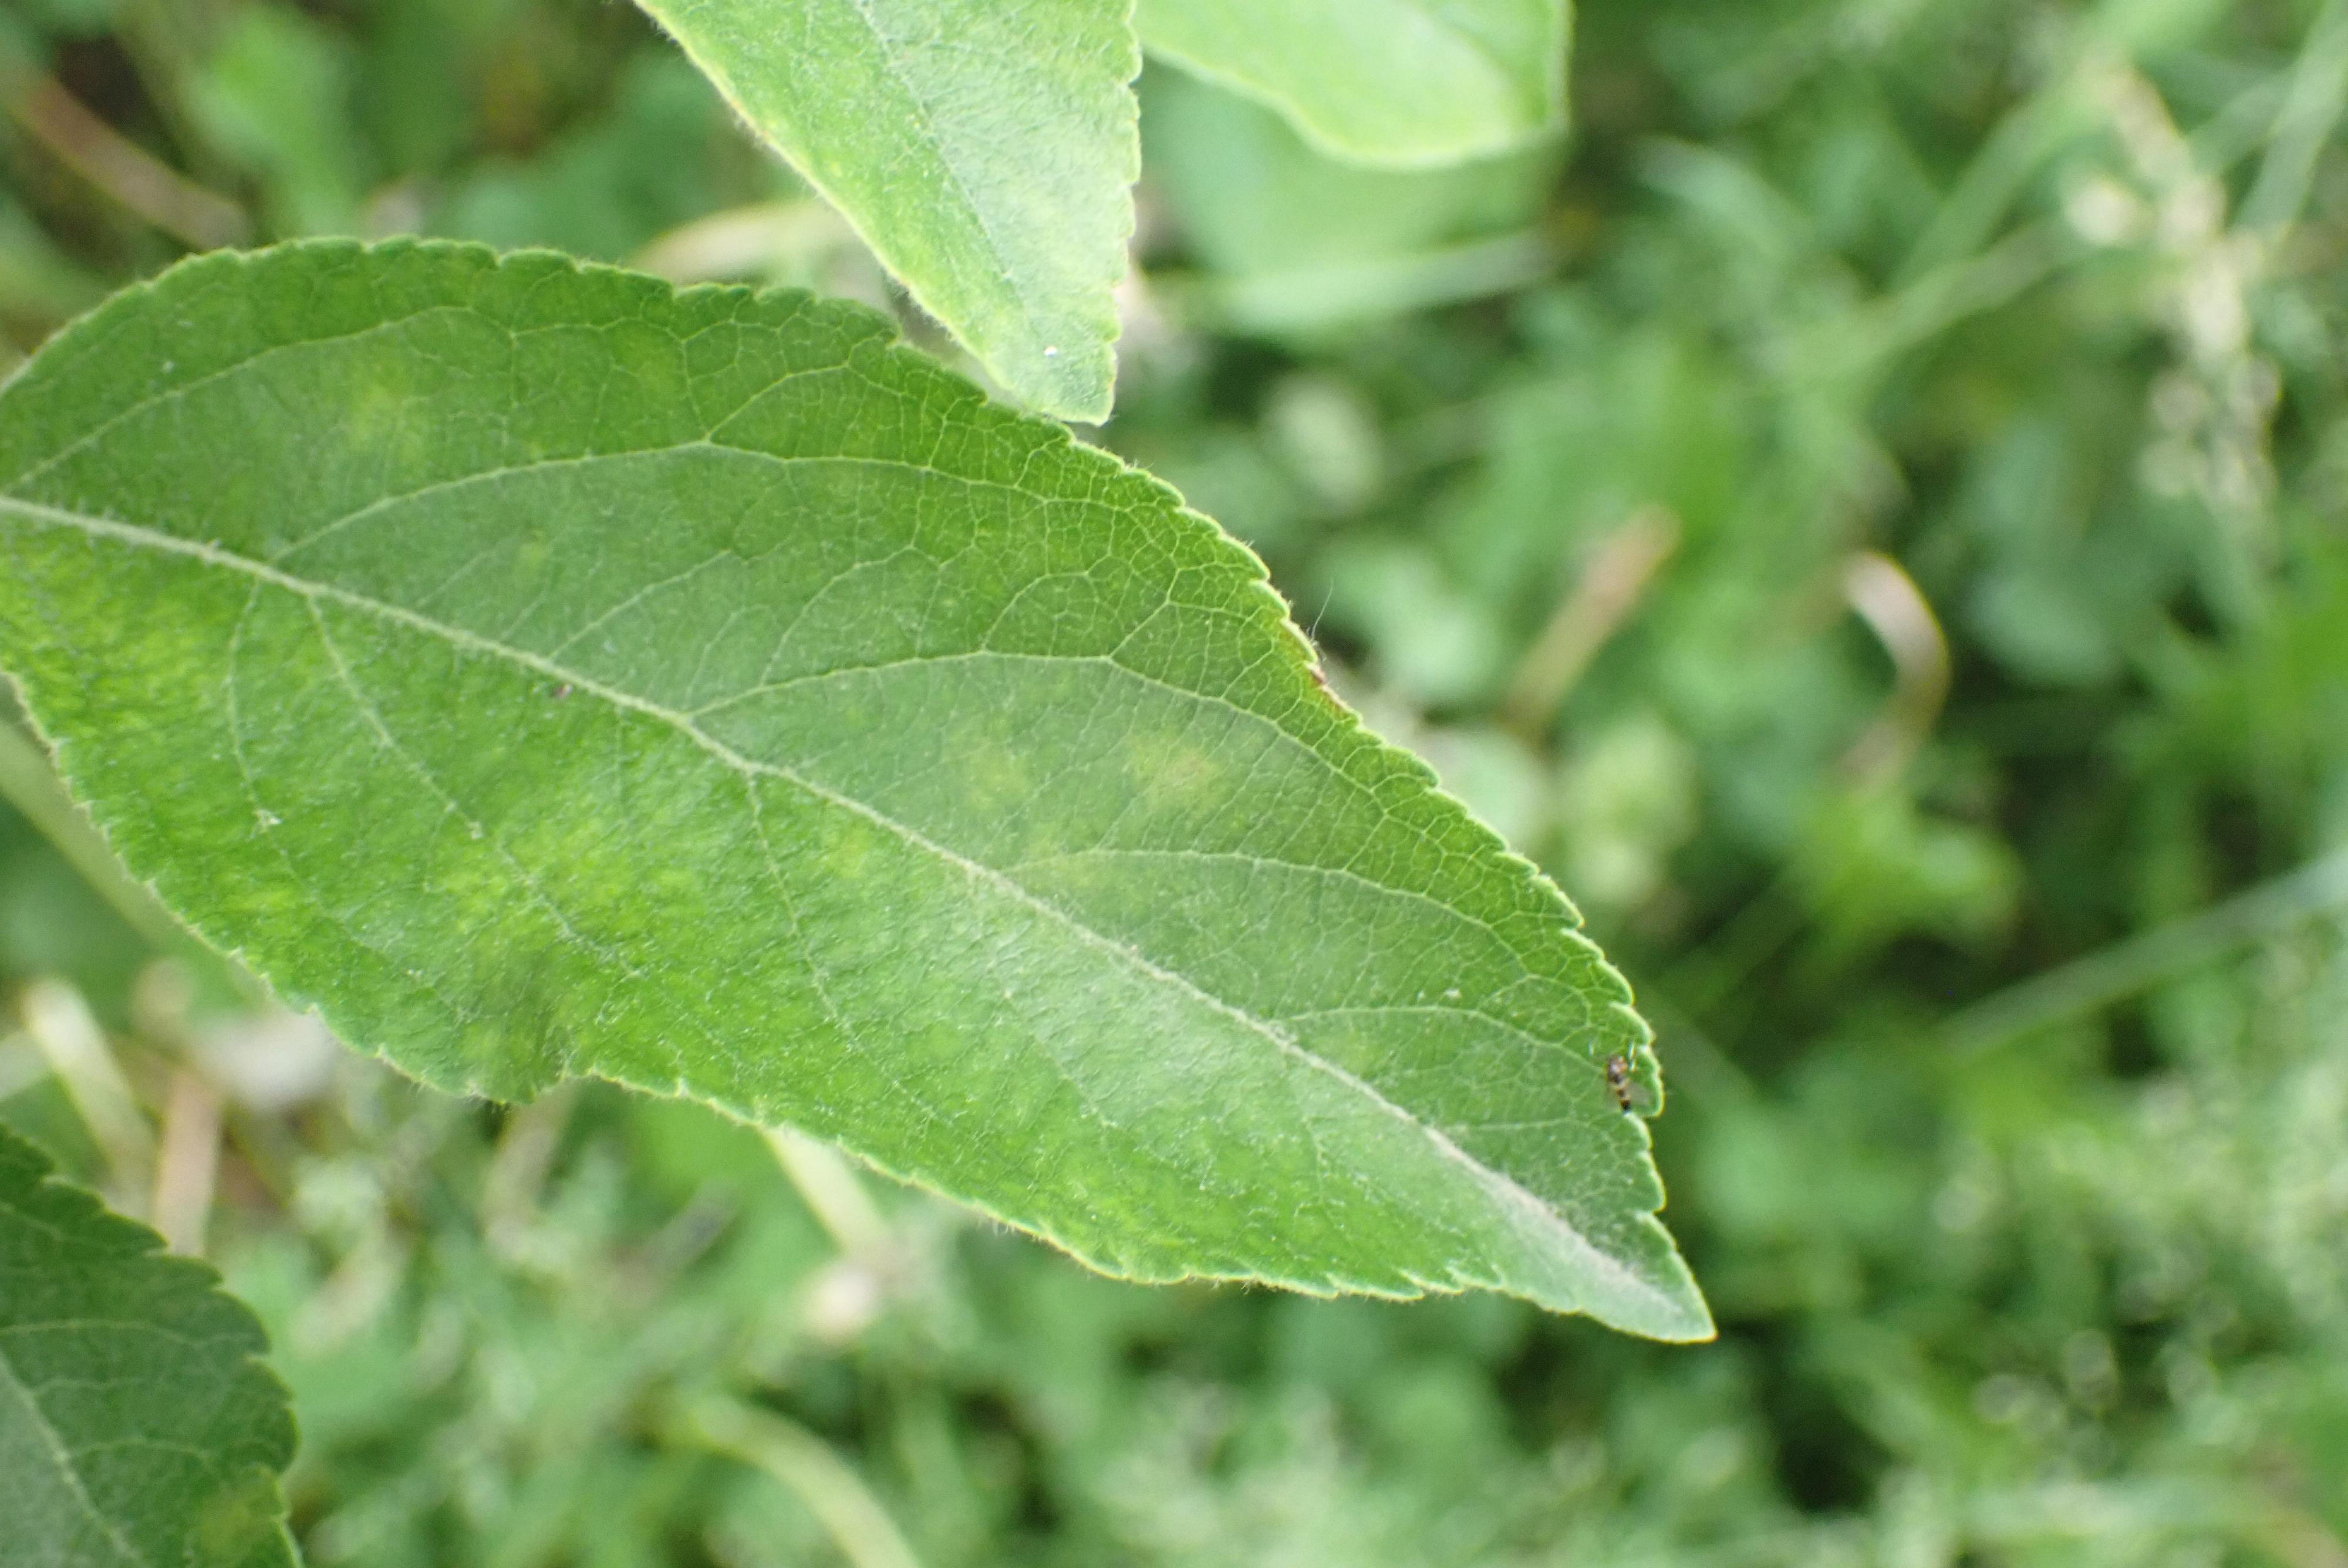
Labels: scab